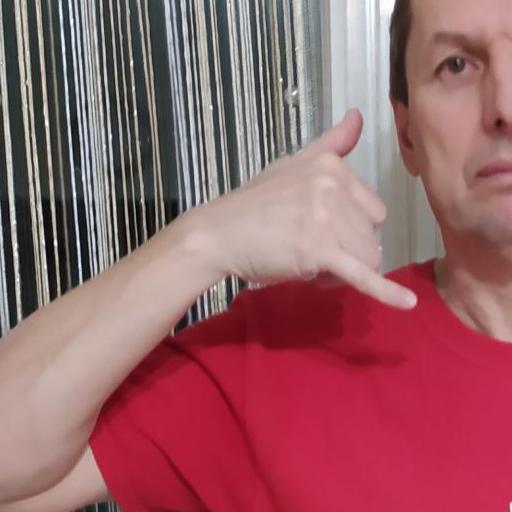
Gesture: call